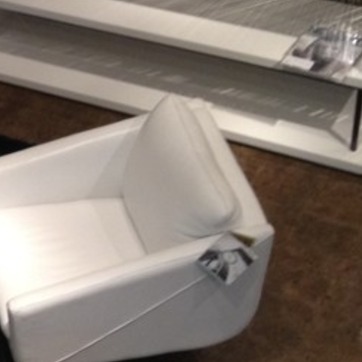
Material: leather